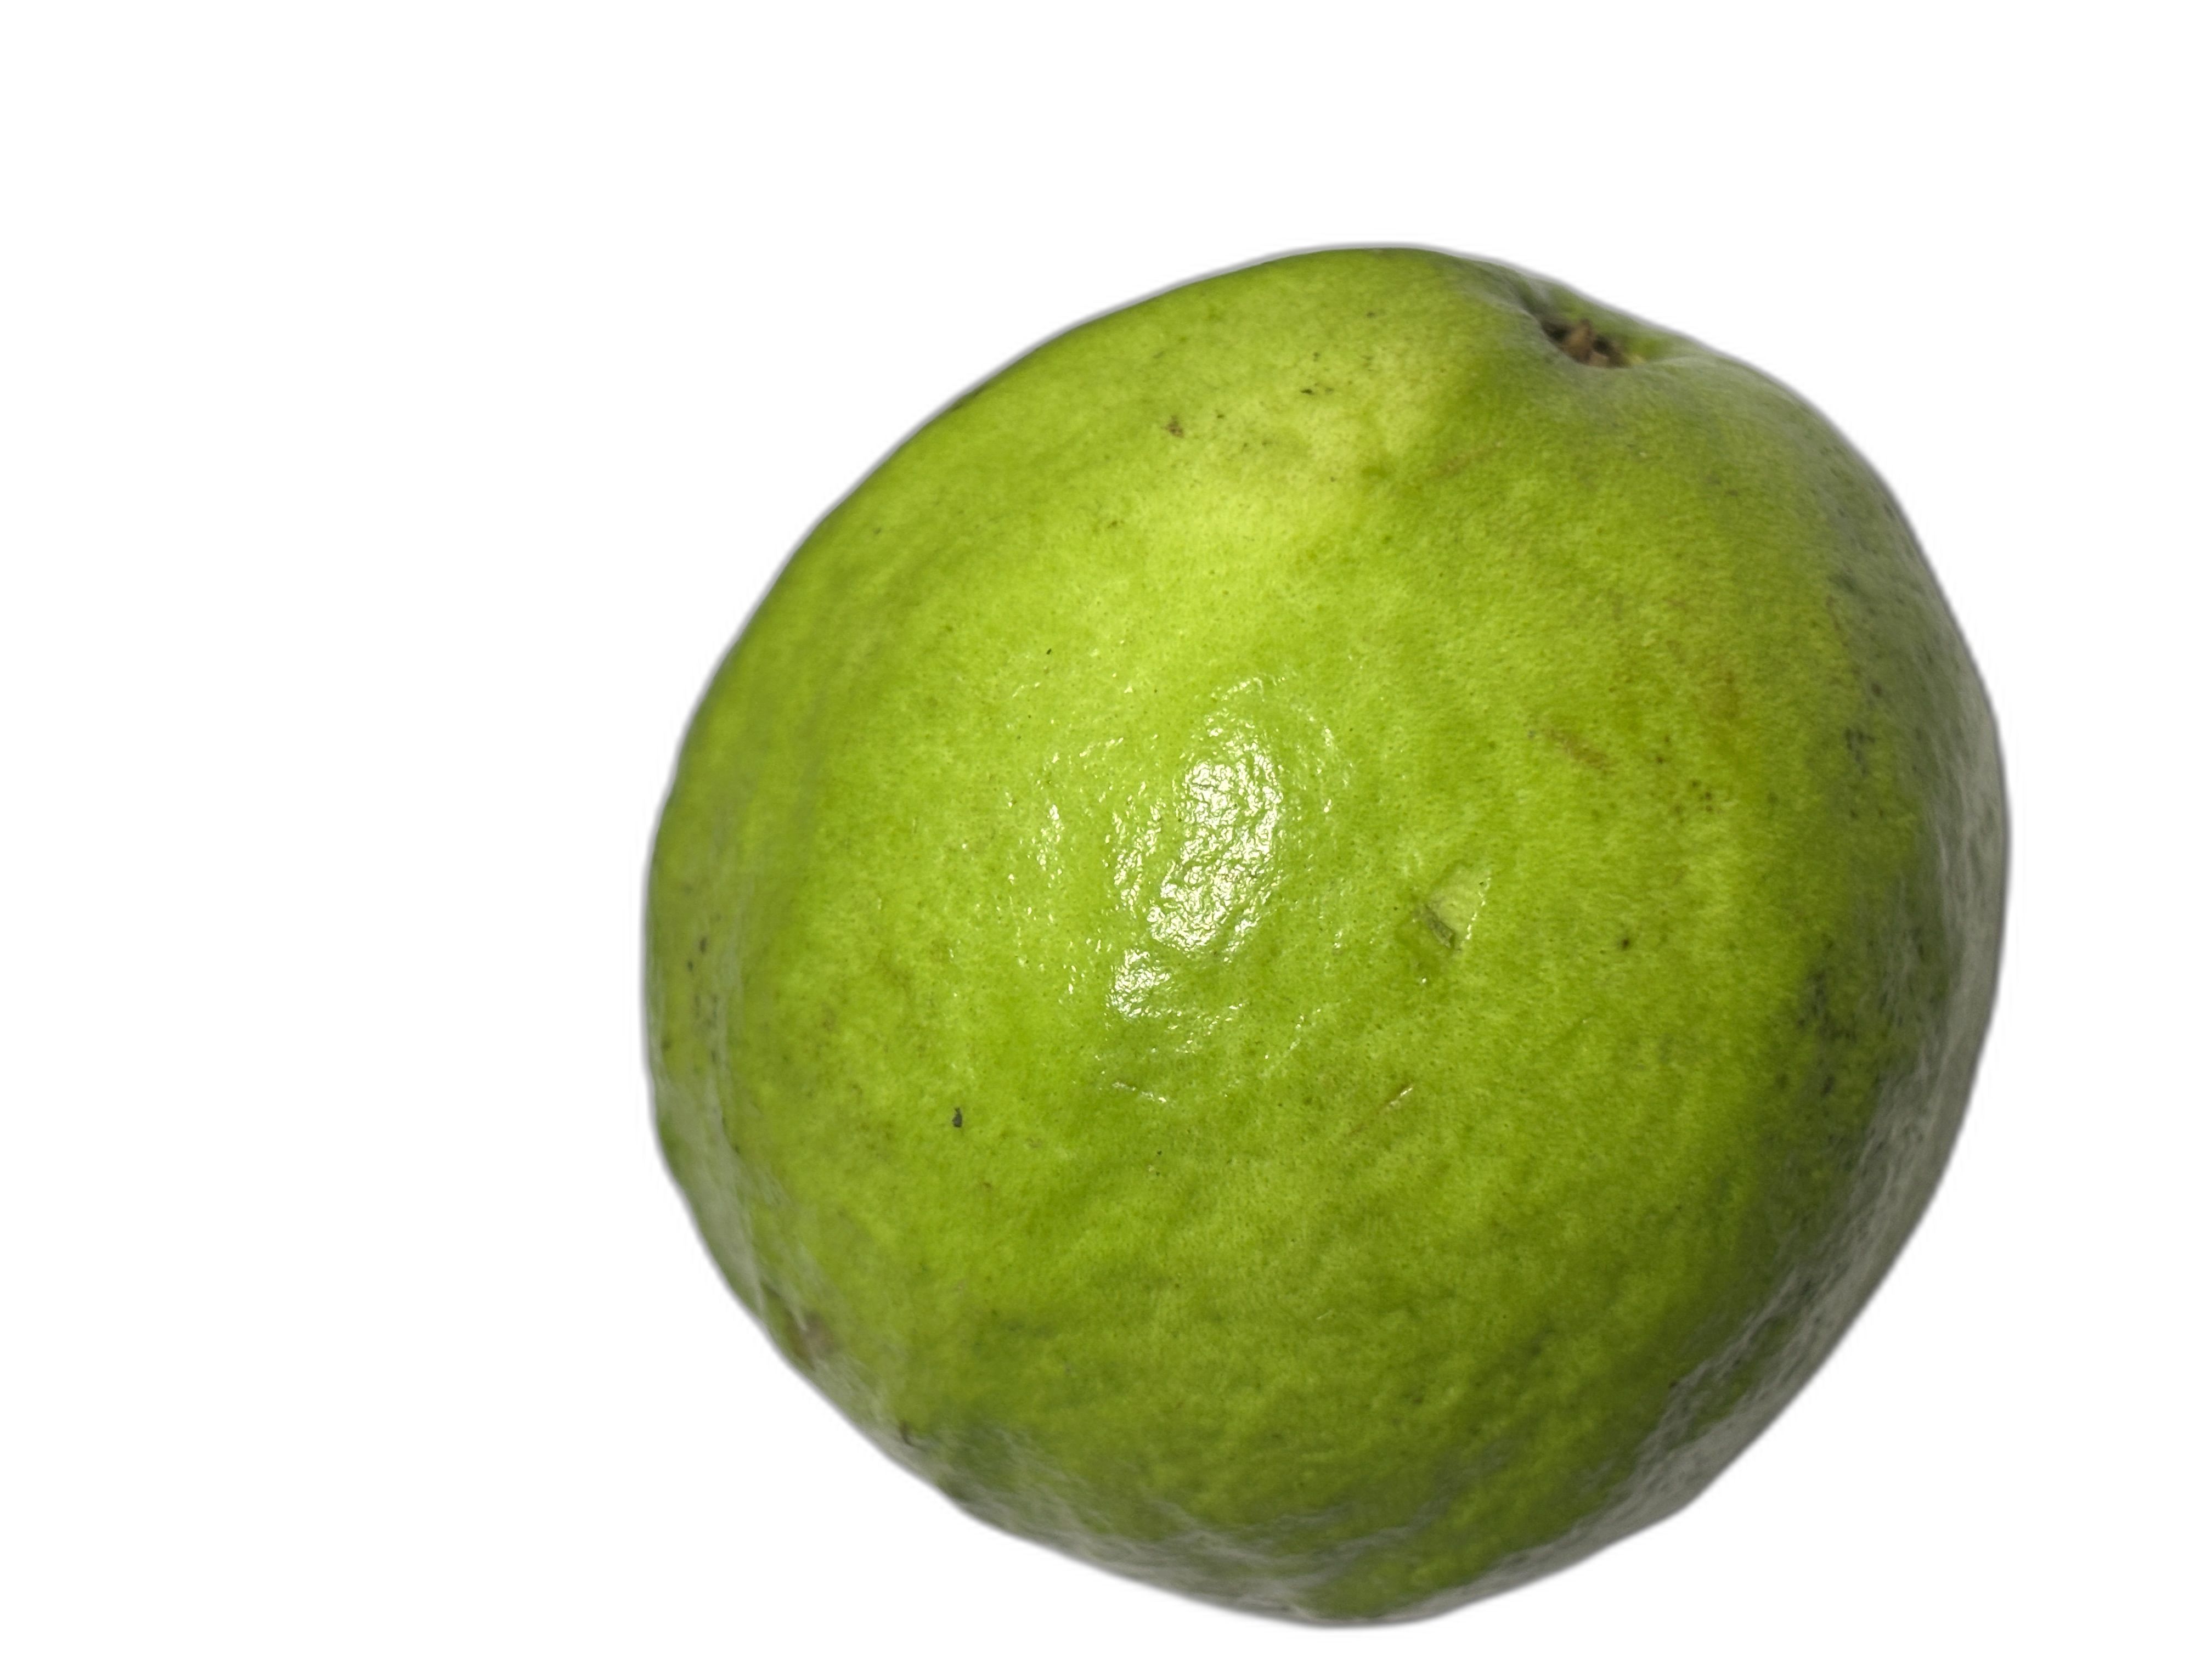
Plant part: fruit
Disease: Healthy